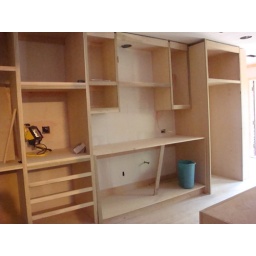
From left to right oven (tray storage above), microwave in upper cabinet (over counter), cooktop/vent hood, refrigerator.